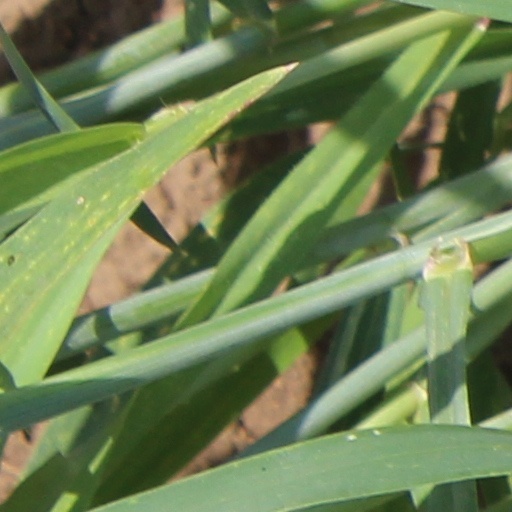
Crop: wheat